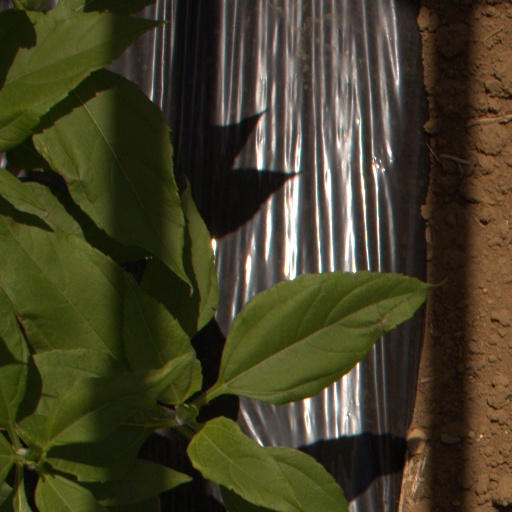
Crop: Jerusalem artichoke